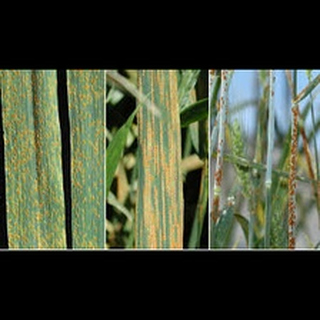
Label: wheat_brown_rust